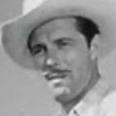
Age: 33